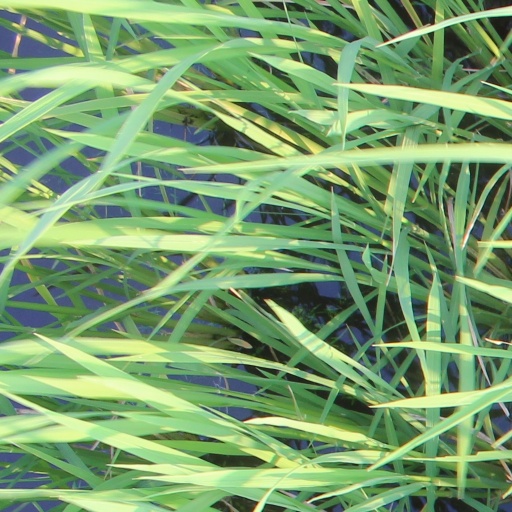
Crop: rice